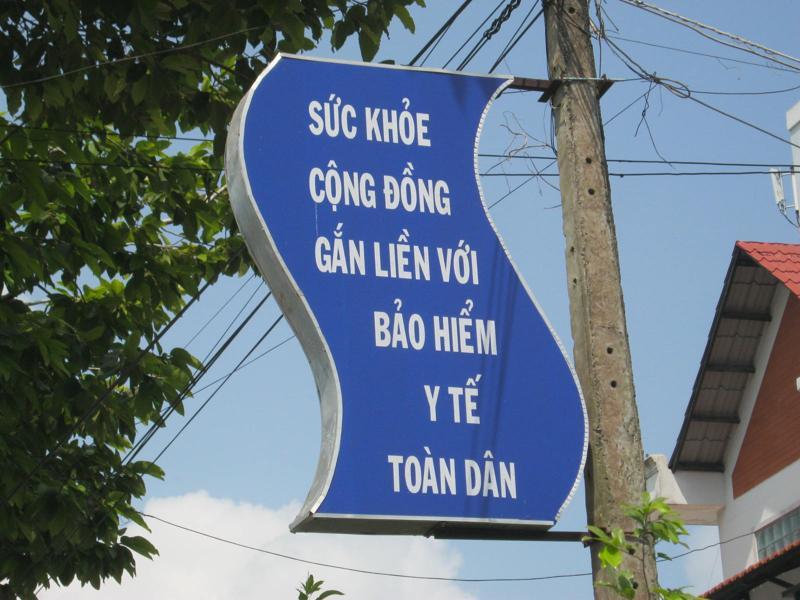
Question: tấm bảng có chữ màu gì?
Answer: màu trắng